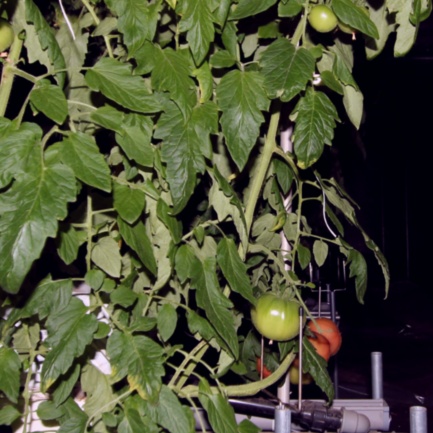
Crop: tomato